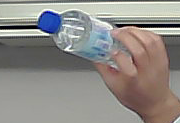
Product: nestle_water